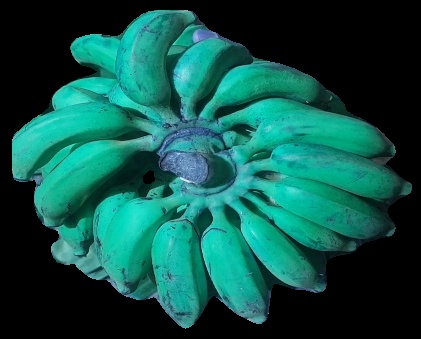
Variety: elakki-bale
Grade: grade3